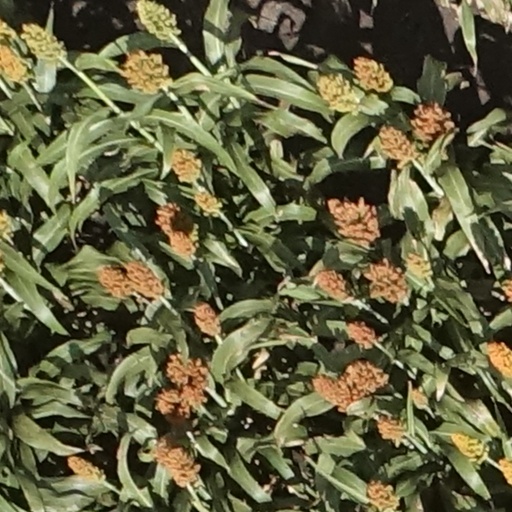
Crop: sorghum